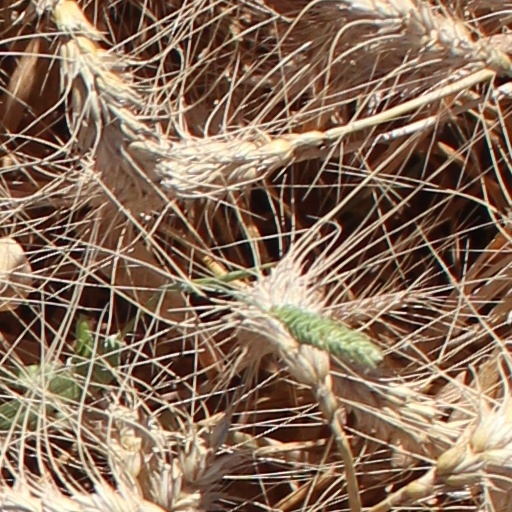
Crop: wheat